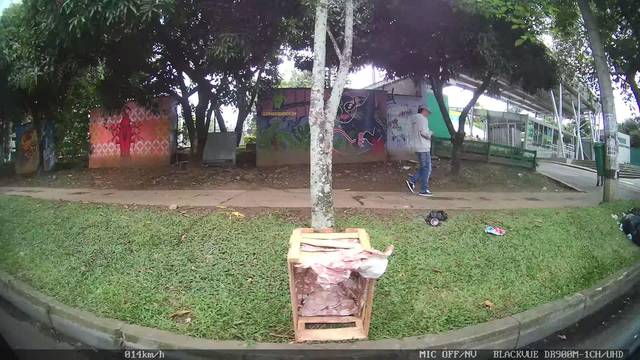
Region: Colombia
Coordinates: 6.226, -75.579